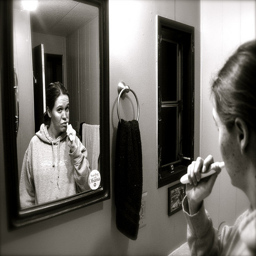
A woman brushing her teeth in front of a bathroom mirror.
a female brushing her teeth and looking in a mirror
A woman looking in the mirror while brushing her teeth.
A woman is looking in the mirror and brushing her teeth.
Girl brushing her teeth looking in the mirror.